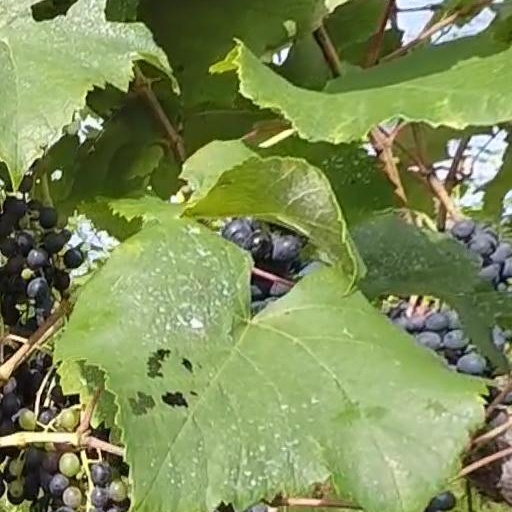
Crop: grape